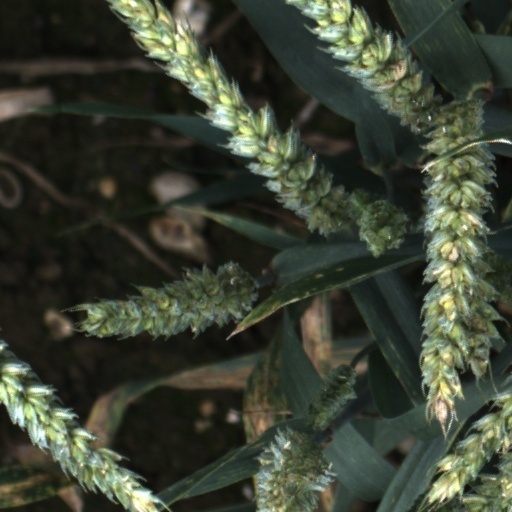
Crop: wheat